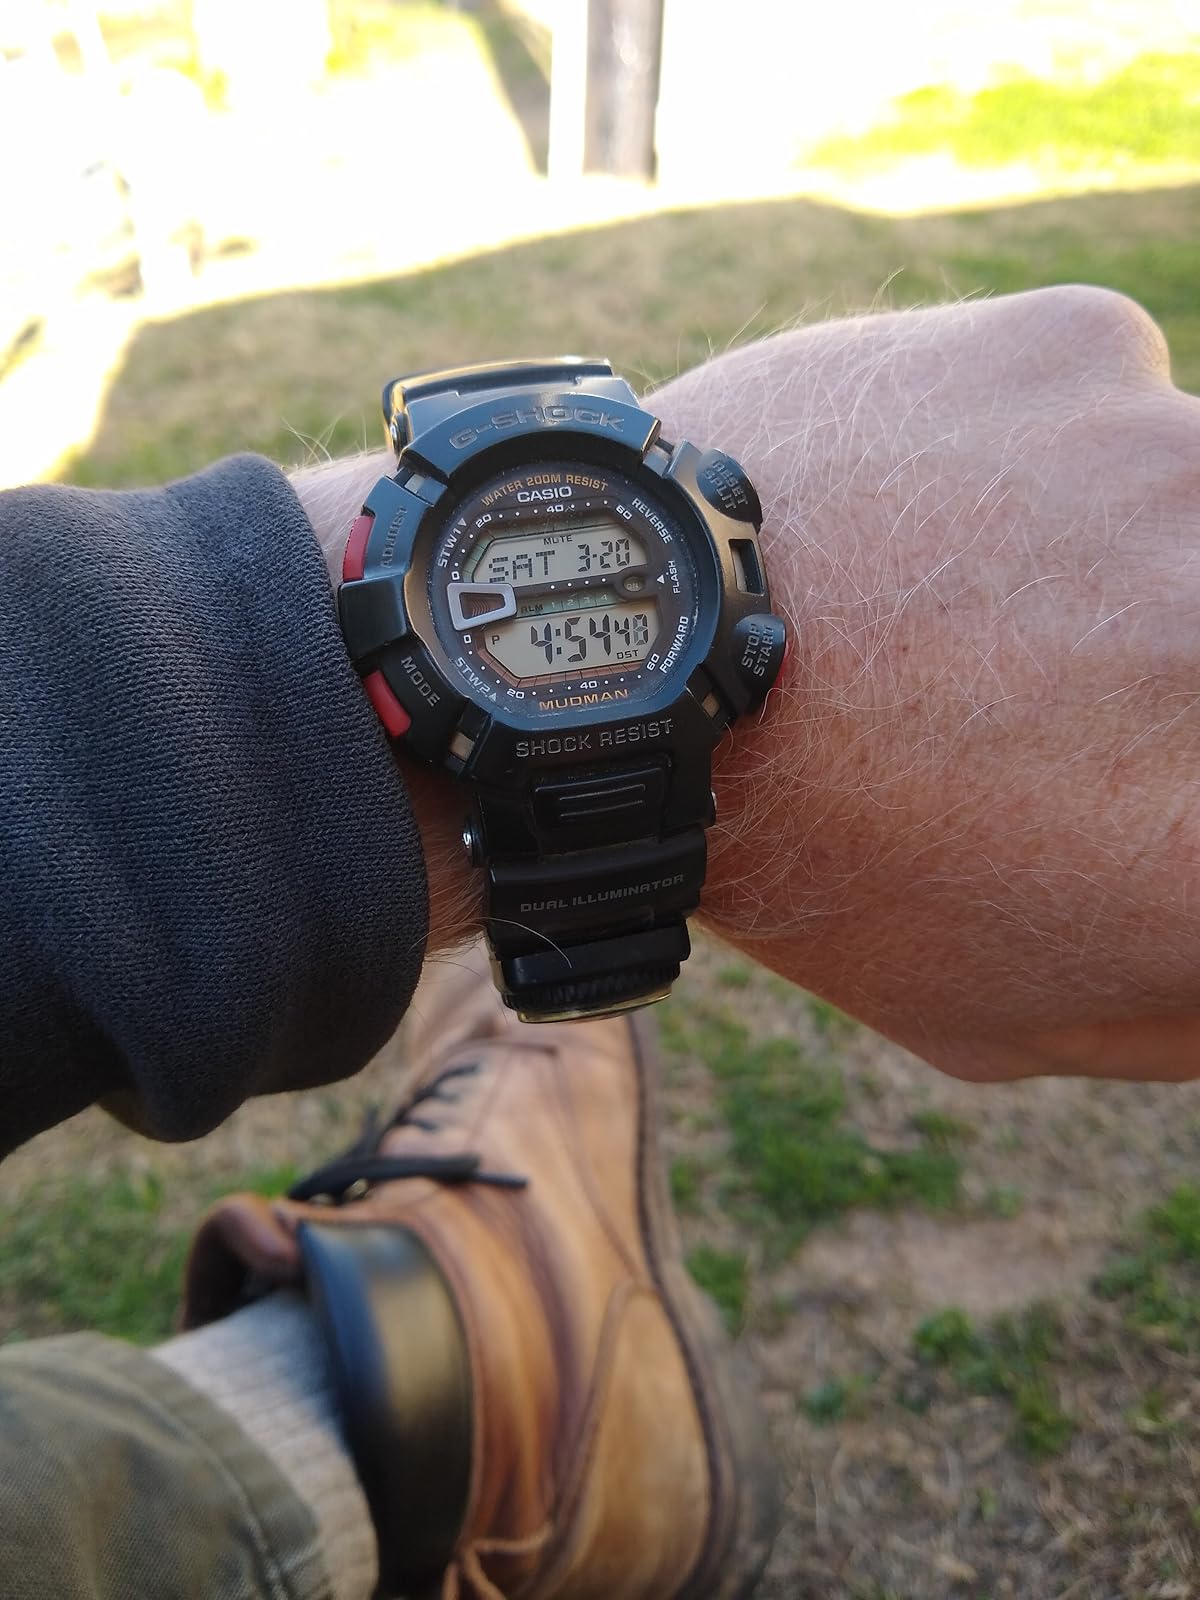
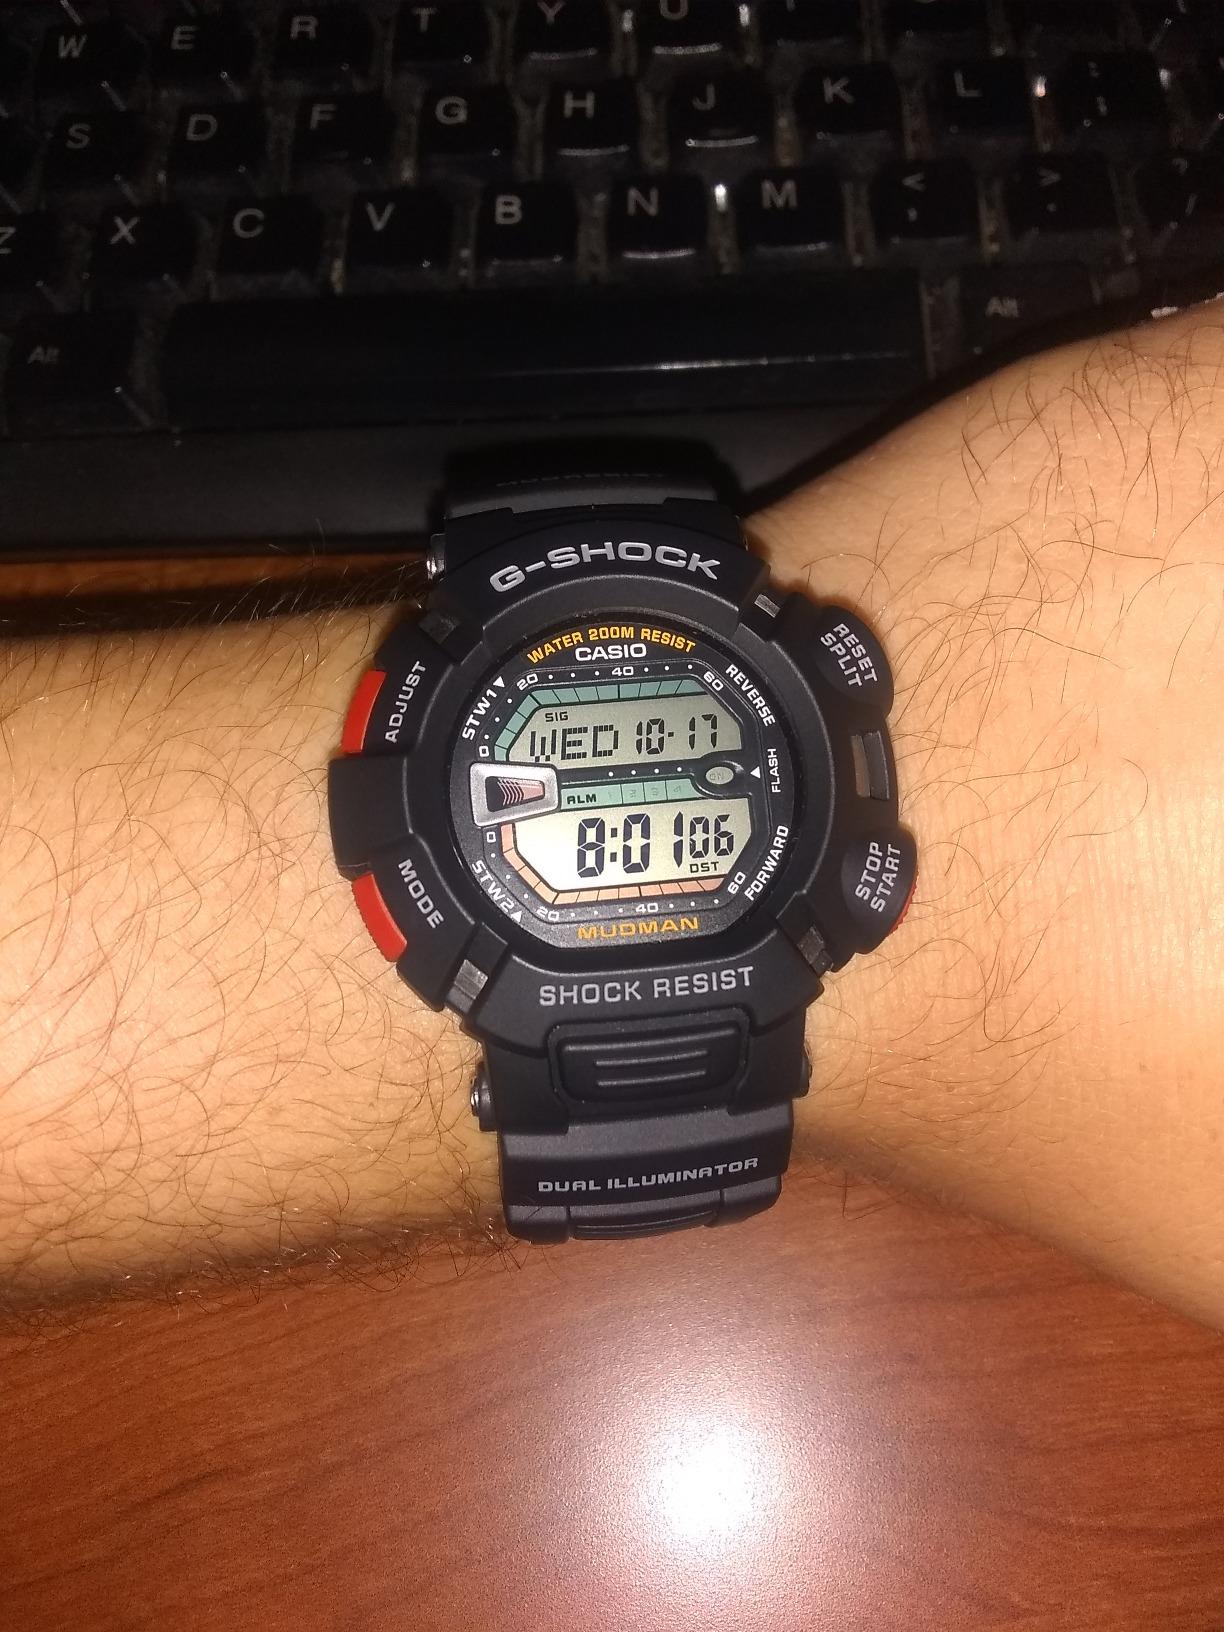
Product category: accessories_watch
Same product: yes